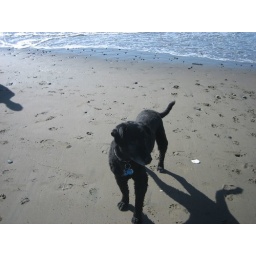
at dog beach in Cayucos